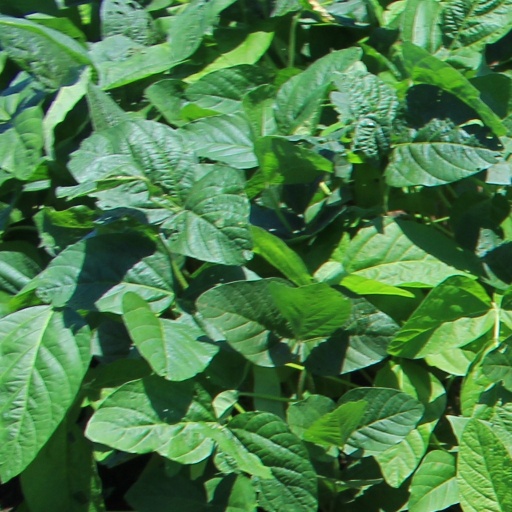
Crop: soybean